John Christian Curwen

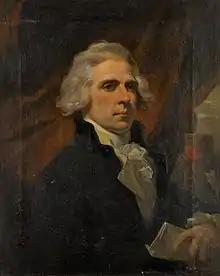
John Christian Curwen

John Christian Curwen, born John Christian (12 July 1756 – 11 December 1828) was an English Member of Parliament and High Sheriff.